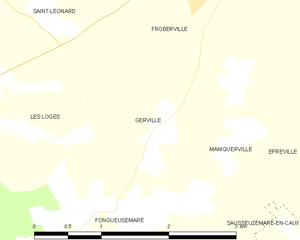
Carte des communes françaises Gerville